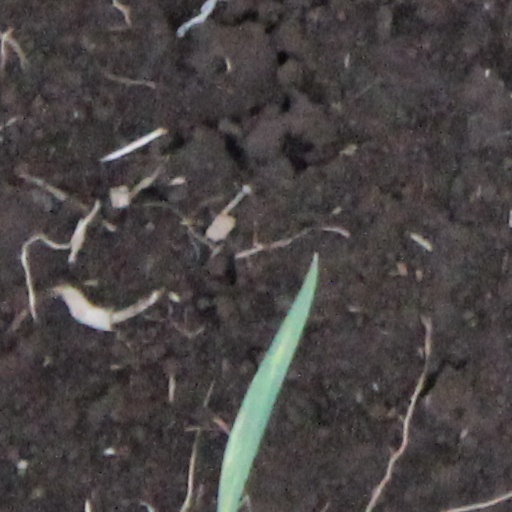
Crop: wheat